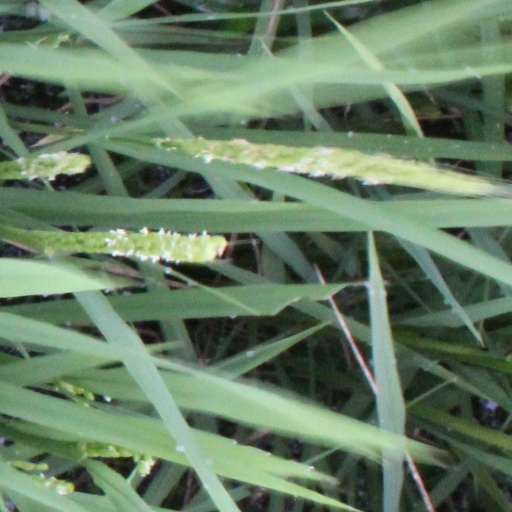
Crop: rice